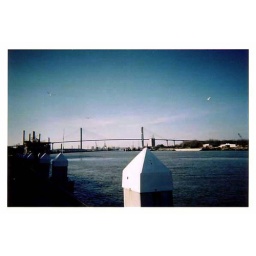
river street in savannah